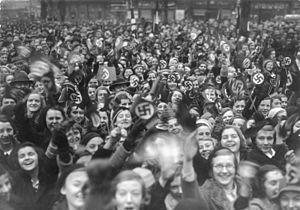
1935 est une année commune commençant un mardi.